Detohama Station

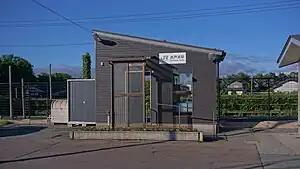
Detohama Station, June 2023

is a railway station in the city of Katagami, Akita, Japan, operated by JR East.